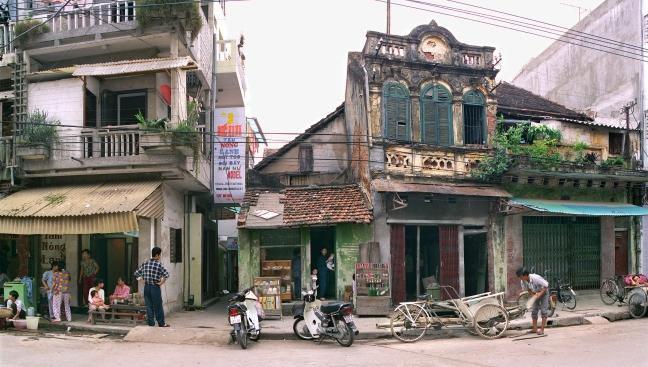
có những ngôi nhà cũ xuất hiện ở bên đường